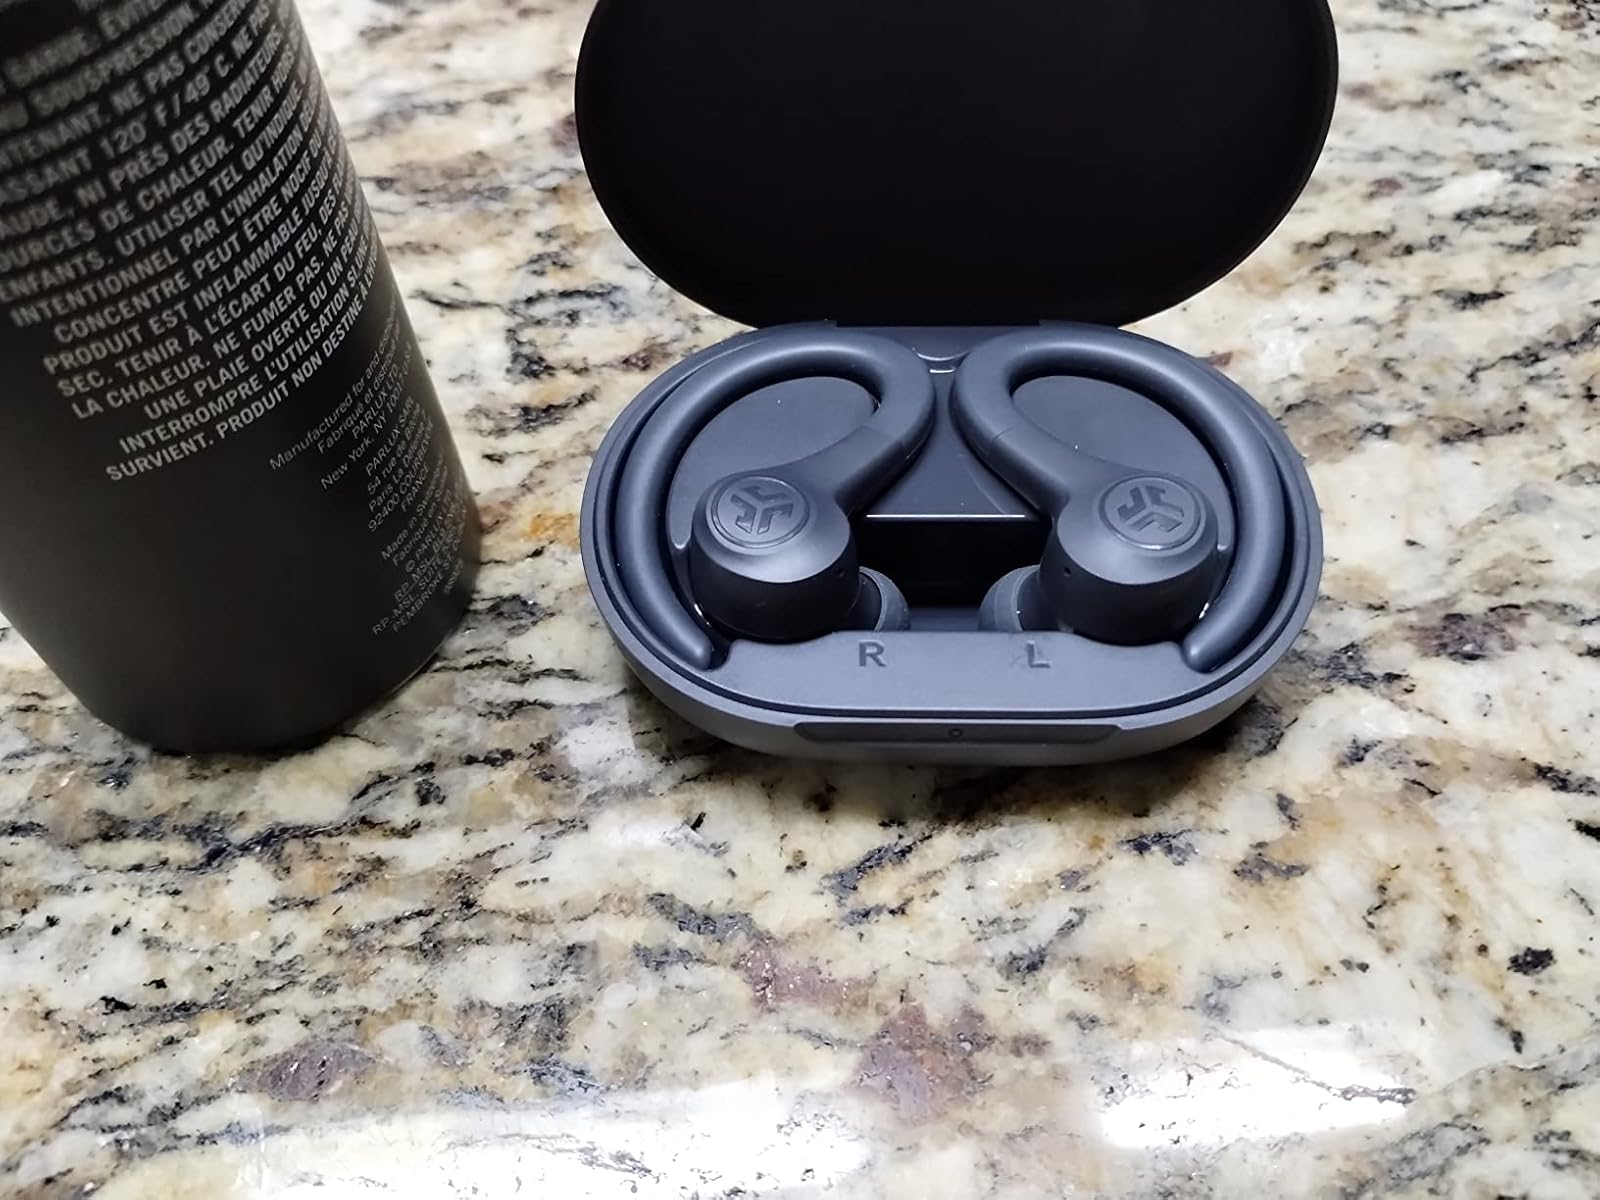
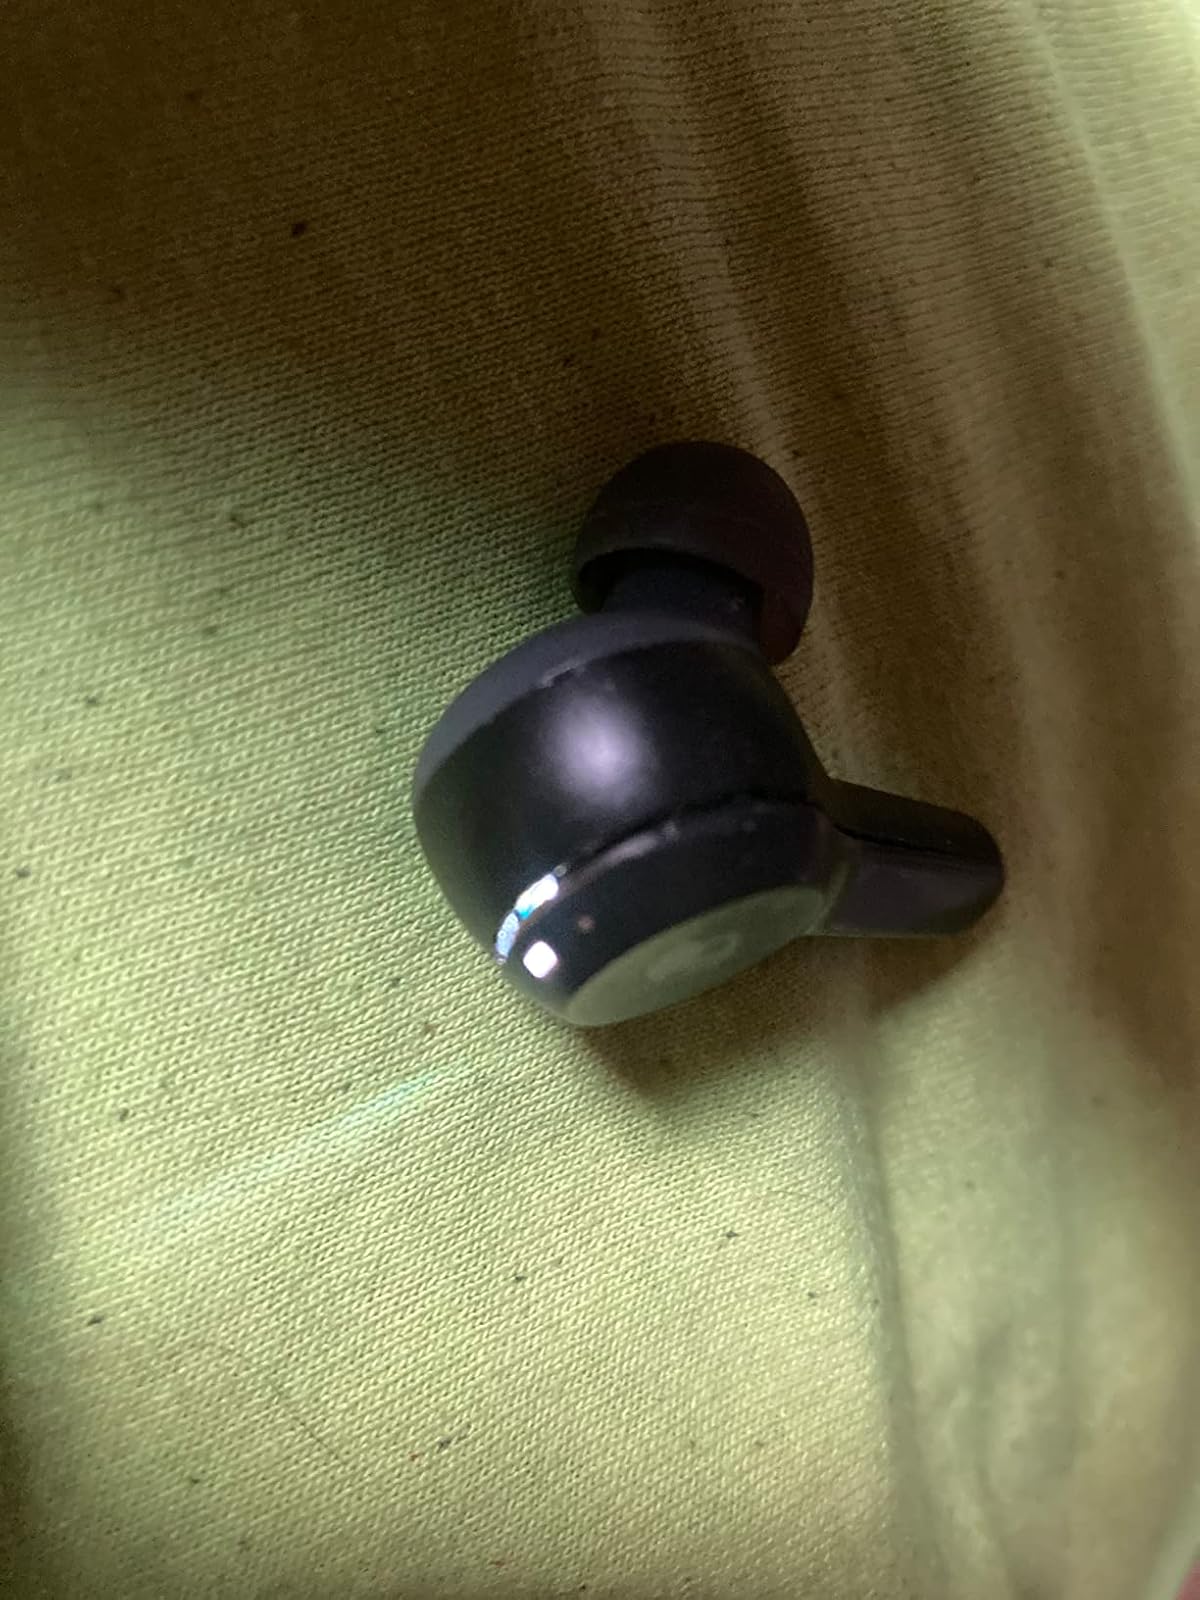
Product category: earbuds
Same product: no